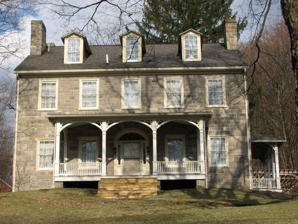
Building: Bellefonte Forge House
Country: United States of America
Year built: 1803
Historic house in Pennsylvania, United States United States historic place Bellefonte Forge House U.S. National Register of Historic Places Bellefonte Forge House, Spring Township, Centre County, Pennsylvania Show map of Pennsylvania Show map of the United States Location 110 Forge Rd Spring Township, Centre County, Pennsylvania Coordinates 40°54′21″N 77°46′41″W / 40.90583°N 77.77806°W / 40.90583; -77.77806 Built 1803 Architect Lowry, John G.; Patterson, John Architectural style Federal NRHP reference No. 99001020 Added to NRHP August 20, 1999 The Bellefonte Forge House , also known as the John Dunlop House , is located just south of Bellefonte, Pennsylvania , in Spring Township , Centre County . It is listed on the National Register of Historic Places , due to its connection with prominent figures in the iron industry of the early 19th century and because of its domestic architecture influenced by the Federal style. Origins It was built in 1803 by an ironmaster , John Dunlop , who lived there with his wife and four daughters until he was killed in an iron mine collapse in October 1814. The house is listed on the National Register of Historic Places . Construction Made of limestone , this 2 + 1 ⁄ 2 -story house was constructed in the vernacular form of the Federal or Georgian style with ten and a half foot ceiling heights. It originally had nine fireplaces, but two were removed to make a modern kitchen in the 1930s. It is thought that a John G. Lowry was the architect, as he was the only registered architect in the area at that time and was also in the employment of his cousin, John Dunlop. Building receipts for the finish carpenter, John Patterson, can still be found in the Centre County Library and Historical Museum in Bellefonte. Role in the Iron Industry In the late eighteenth and early nineteenth centuries Bellefonte became the center of a large iron industry. John Dunlop was one of the most energetic and prosperous of those that went into that business, building Harmony Forge (1795), Belle Font Forge (1797), Logan Furnace (1797), and Washington Forge (1810). It was his father, Lt. Col. James Dunlop, and his brother-in-law, James Dunlop Harris (1797-1842) one time, Principal engineer of the Pennsylvania Main Line of Public works , who actually laid out the town, now a Borough, of Bellefonte from land that John Dunlop owned. After John Dunlop's death After John Dunlop's death, his iron business was rented, then bought by ironmasters in the Valentine family 1815–1879. This home represents the wealth of those ironmasters as the Valentines added the Victorian porches in the 1860s. Restoration The Bellefonte Forge House was continuously used until 1994, when it became vacant and was damaged by vandals and animals. However, after 2001 it was restored to its past condition by Michael C. Immel. Today, the Bellefonte Forge House still overlooks the water of Logan's Branch where John Dunlop started his Belle Font Forge in 1797. Notes